A4117 road

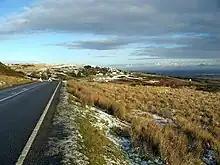
The A4117 just east of Cleehill, where the road passes through a common with grazing sheep.

The pass over the southern slopes of Titterstone Clee Hill reaches an altitude of , making the A4117 Shropshire's highest A-road (the highest classified road is the B4368 at Anchor). Because of its situation and altitude, the A4117 is often affected by snow in winter. This upland part of the route is within the Shropshire Hills AONB.